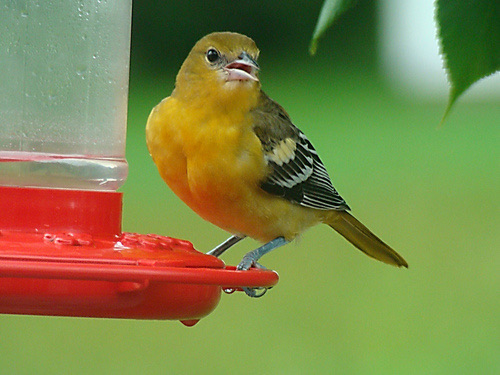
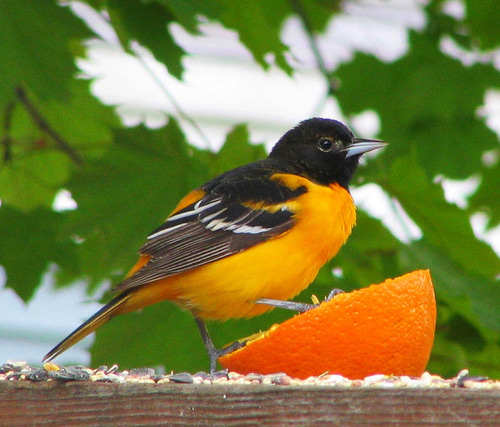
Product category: misc
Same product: yes